List of Final Destination characters

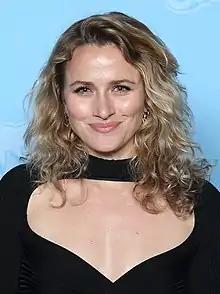

Kevin Fischer is one of the survivors of the Devil's Flight roller coaster crash, and possibly the ninth survivor to die.